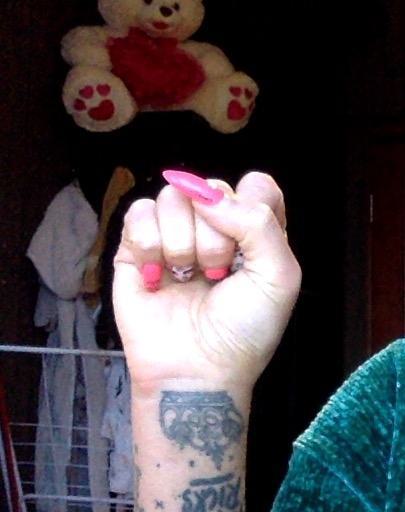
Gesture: fist